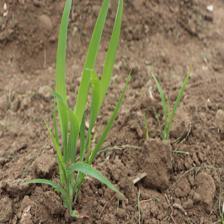
Label: Sorghum